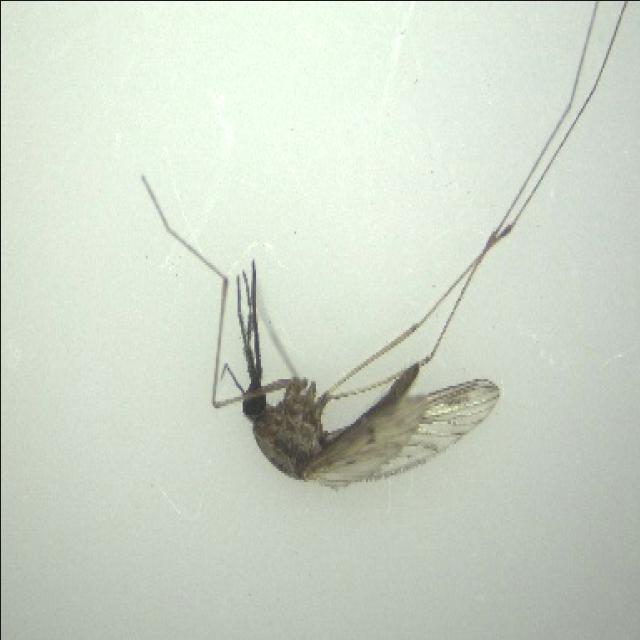
Species: anopheles_sinensis